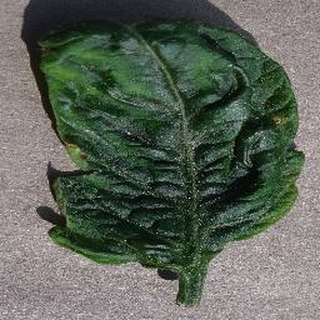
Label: tomato_yellow_leaf_curl_virus